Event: Ecuador Earthquake
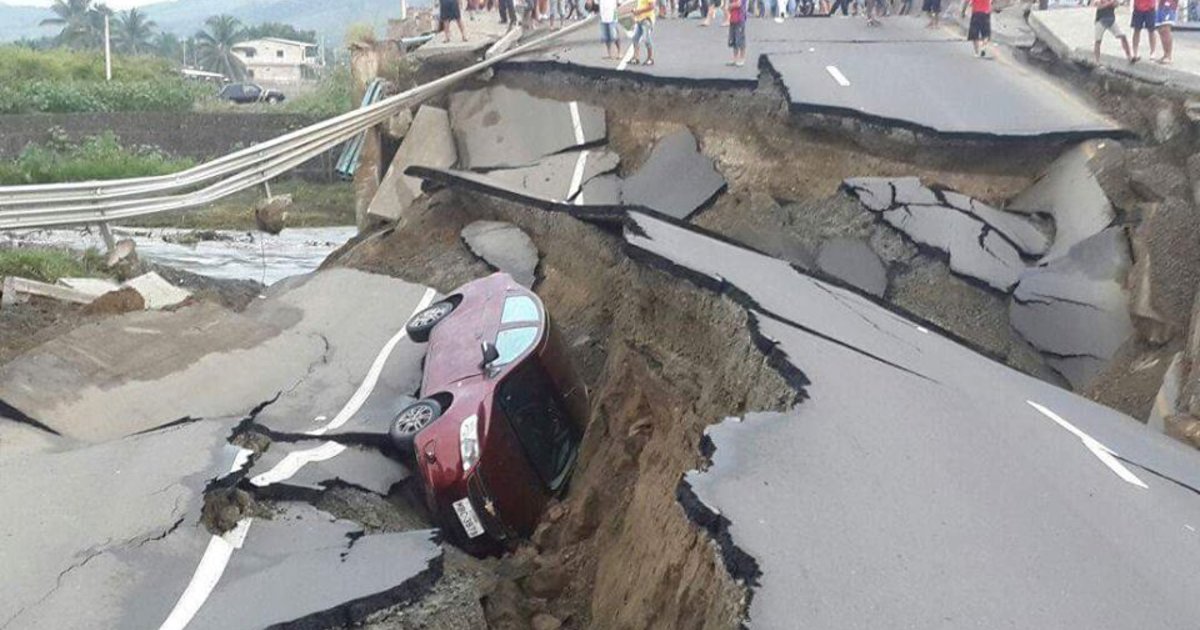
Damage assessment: damage